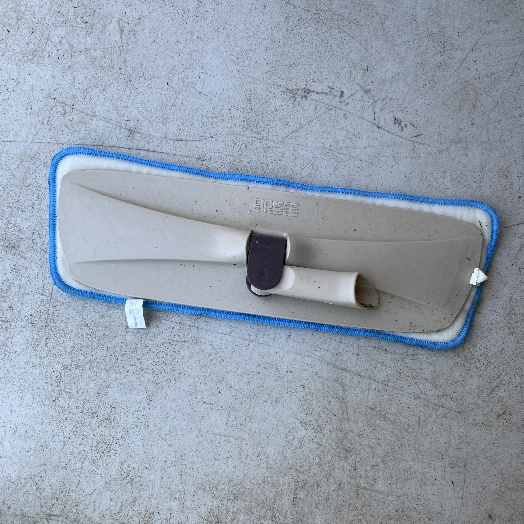
Label: Miscellaneous Trash